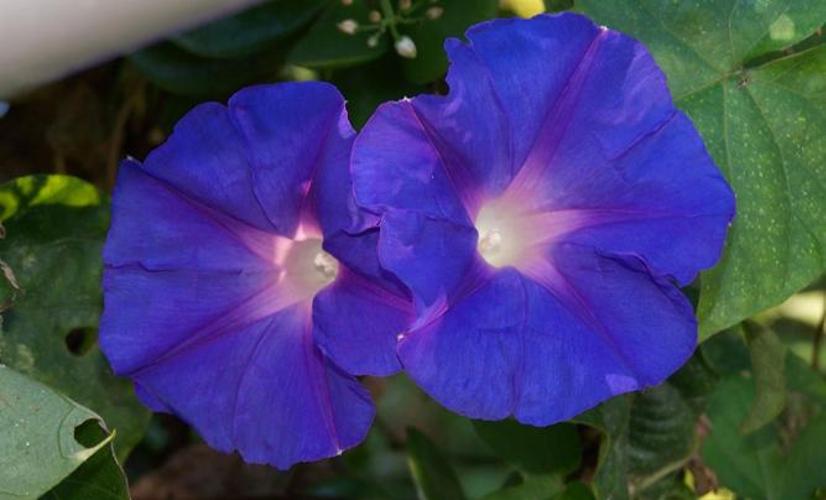
Label: morning glory